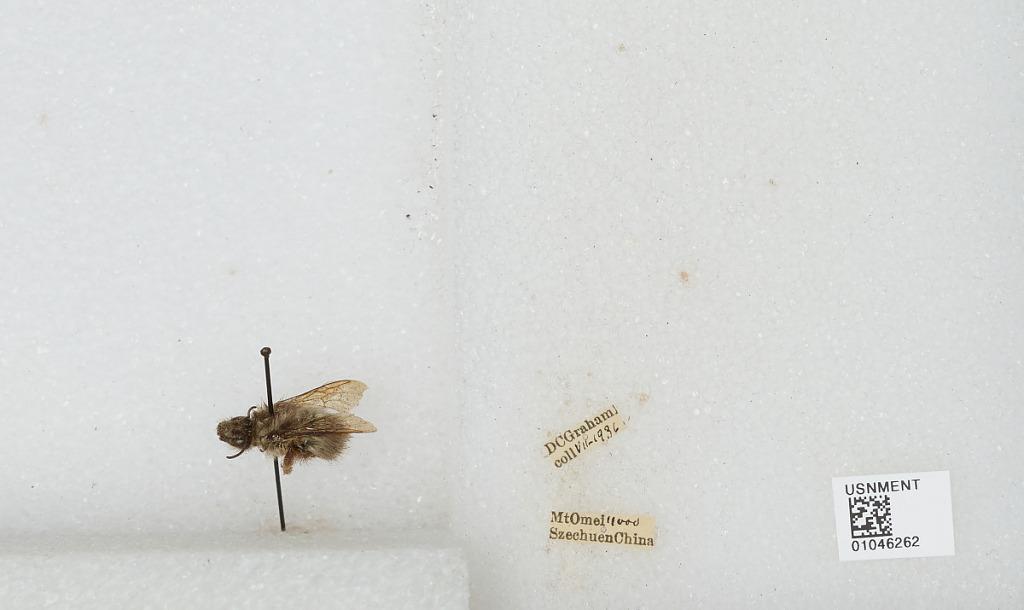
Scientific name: Bombus sp.
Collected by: D. Graham
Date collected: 1936-7-
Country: China
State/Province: Sichuan
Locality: Mount Omei